Saint Nicholas

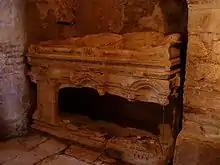
Desecrated sarcophagus in the St. Nicholas Church, Demre, where Saint Nicholas's bones were kept until 1087.

It has long been traditionally assumed that Saint Nicholas was originally buried in his home town of Myra, where his relics are later known to have been kept, but some recent archaeological evidence indicates that Saint Nicholas may have originally been entombed in a rock-cut church located at the highest point on the small Turkish island of Gemile, only twenty miles away from his birthplace of Patara. Nicholas's name is painted on part of the ruined building. In antiquity, the island was known as "Saint Nicholas Island" and today it is known in Turkish as Gemiler Adasi, meaning "Island of Boats", in reference to Saint Nicholas's traditional role as the patron saint of seafarers.